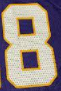
Number: 8